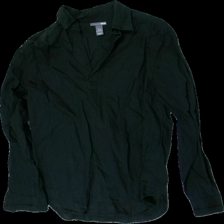
View: front
Type: Shirt
Category: Men
Brand: H&M
Colors: Black
Material: 100% cotton
Cut: Regular
Size: S
Season: All
Price range: 50-100
Recommended usage: Reuse